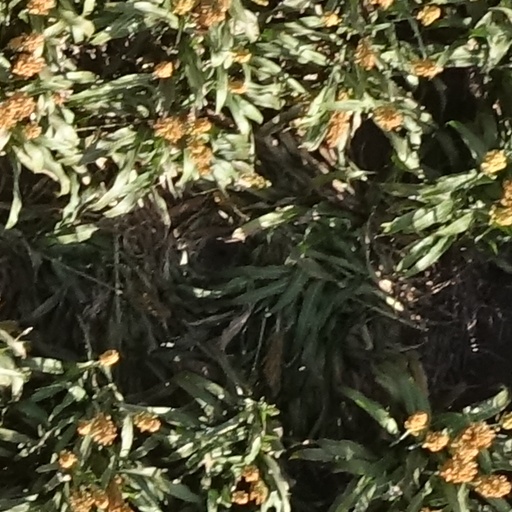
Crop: sorghum